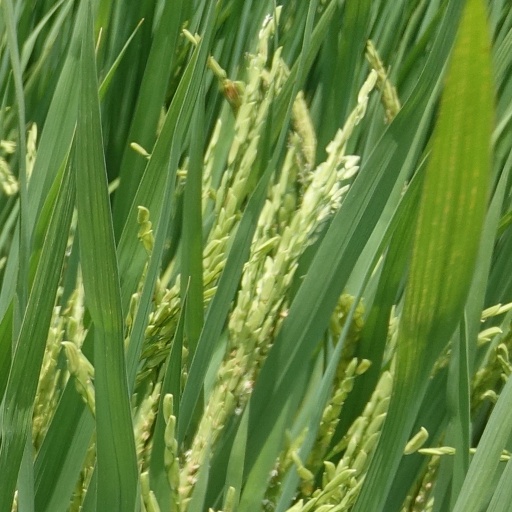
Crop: rice